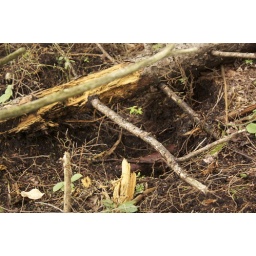
A bear dug out the ground beneath this log and was eating bugs/grubs from the log.